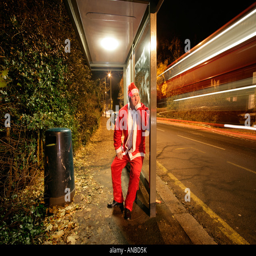
man sitting at a bus stop at night dressed in a santa outfit looking a bit glum as cars and buses pass by